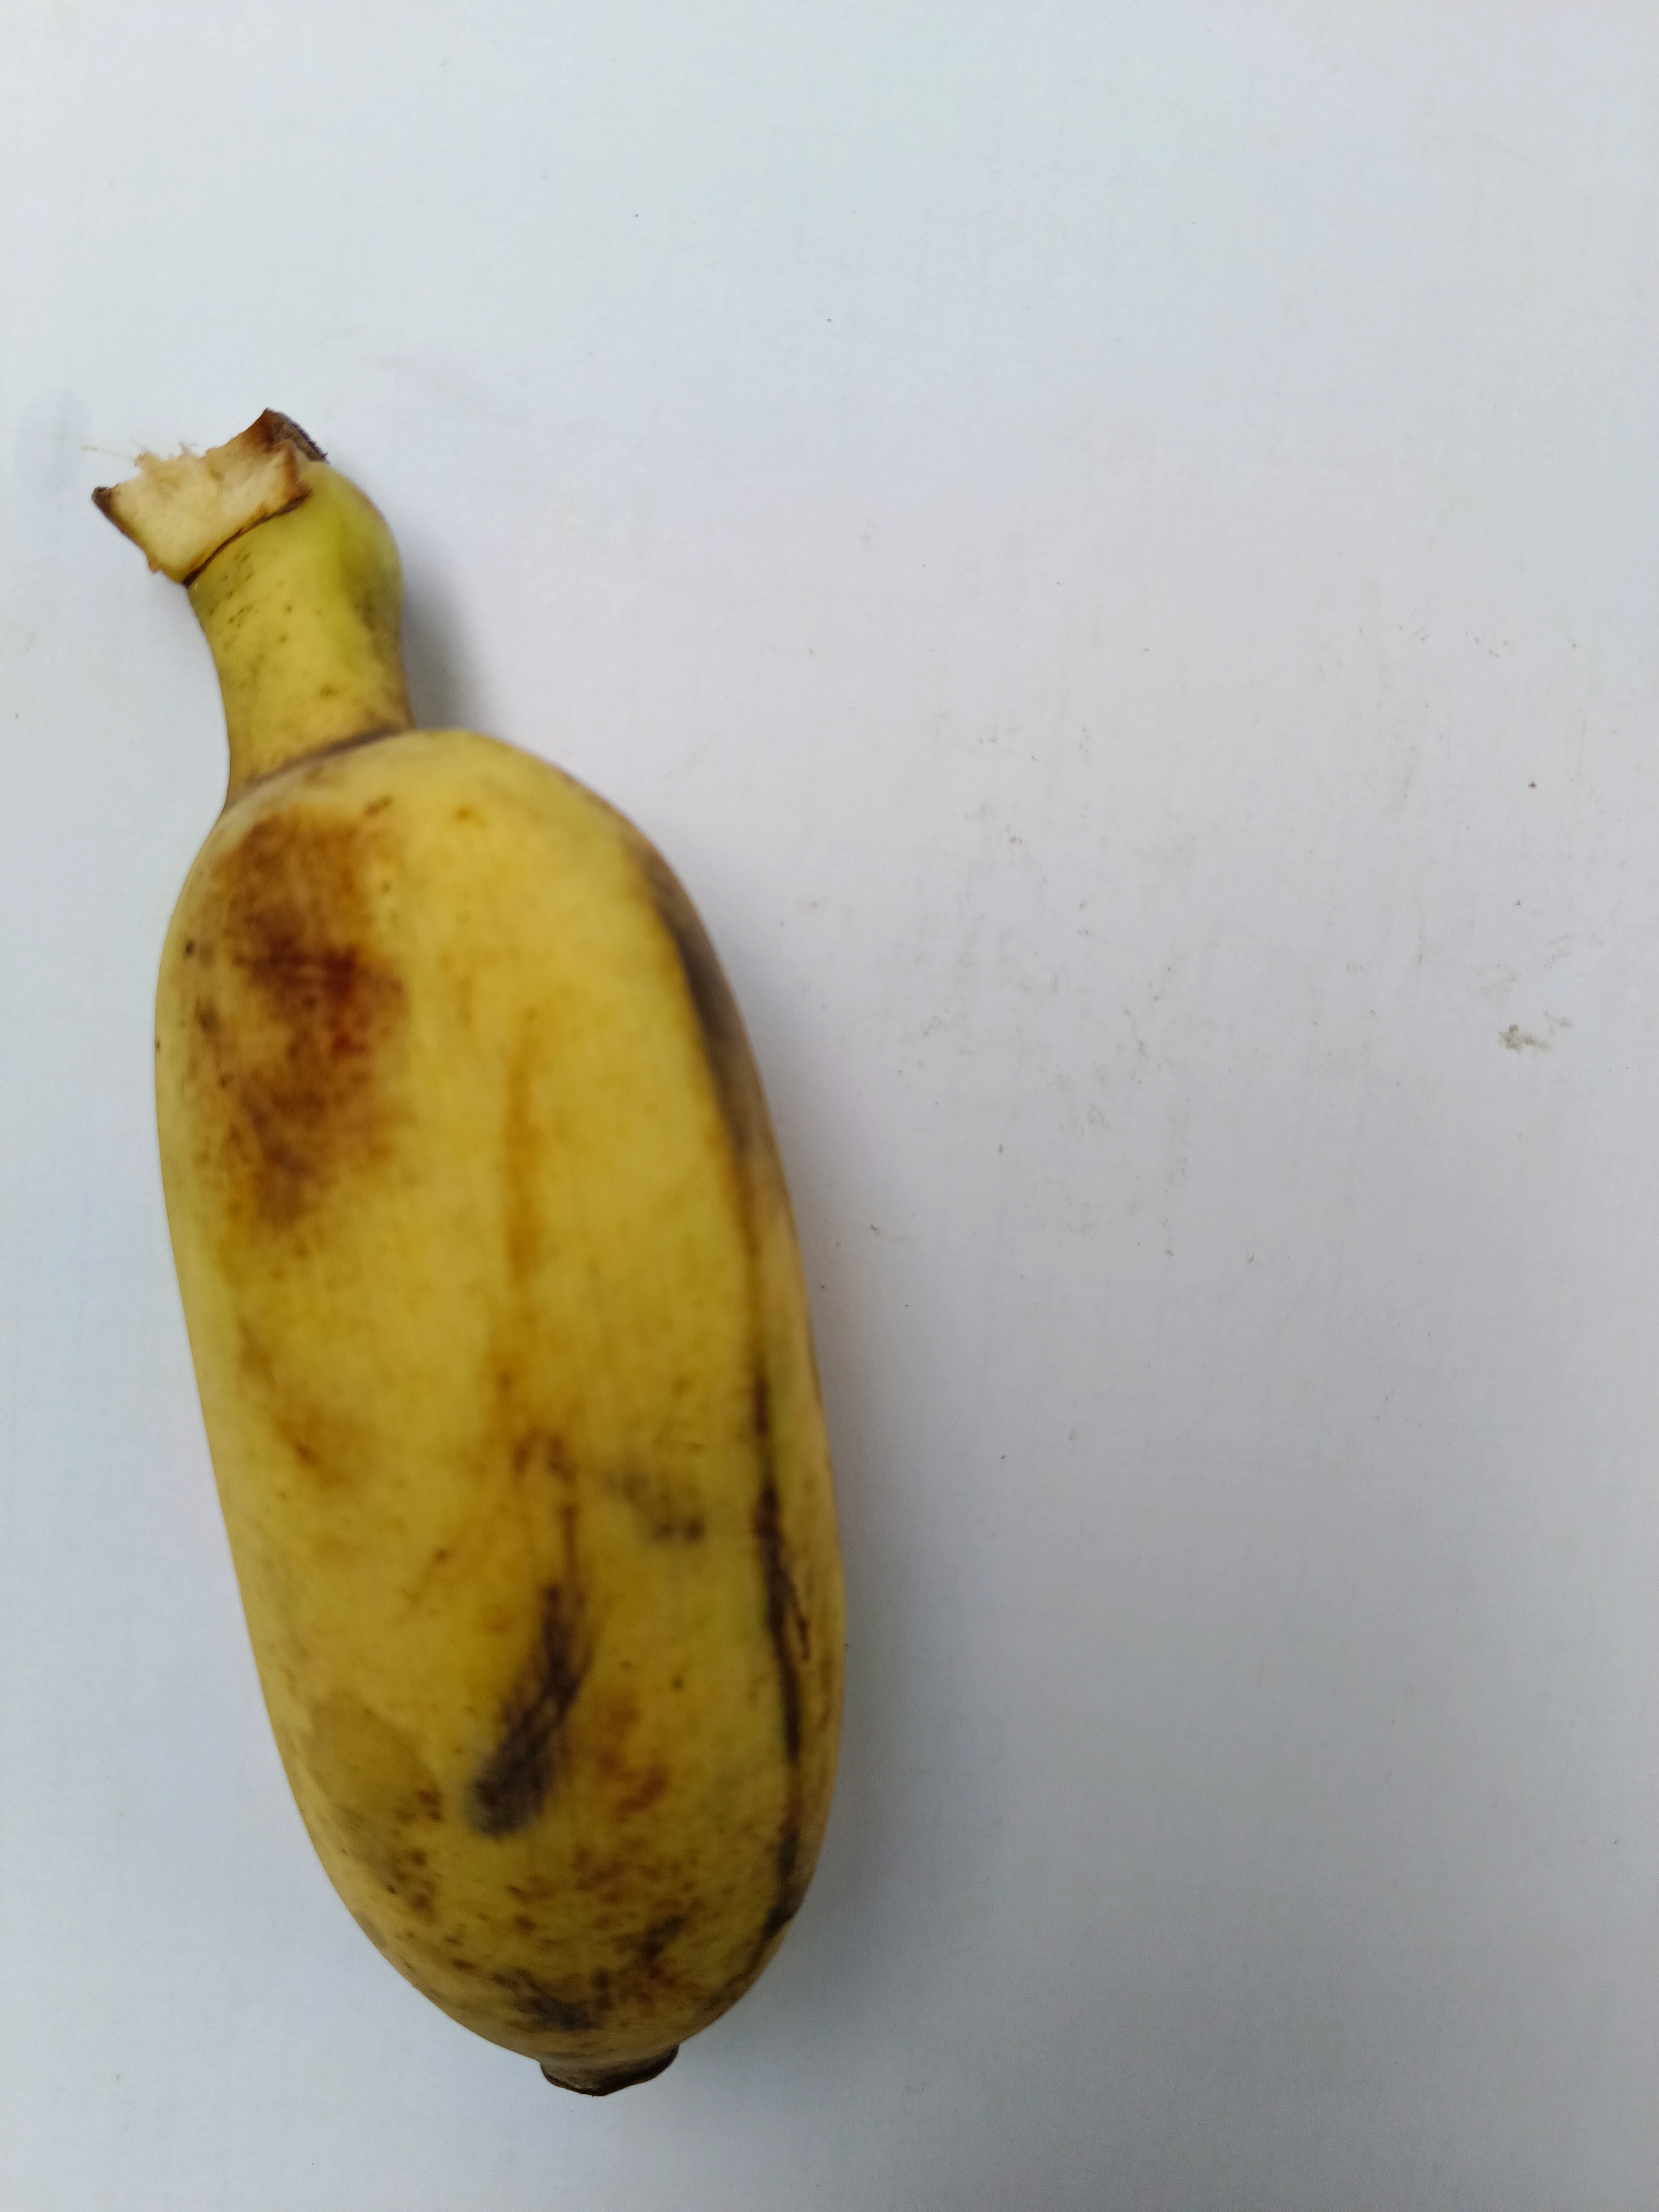
Banana variety: Deshi